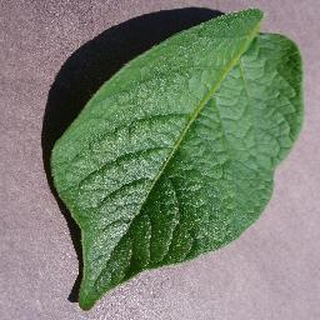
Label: healthy_potato